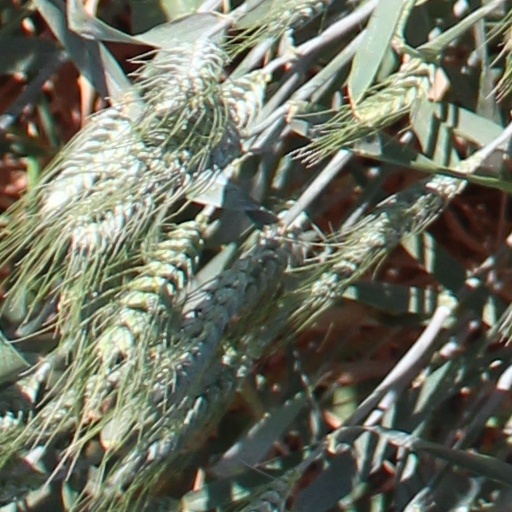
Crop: wheat